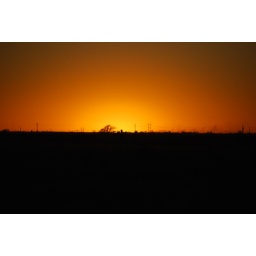
We were driving back to our motel in Austin Texas. I shot this picture out a window of a car